War of the Katzenelnbogen Succession

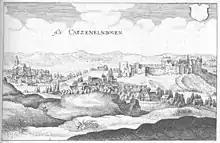
Katzenelnbogen in 1655

The origins of the conflict lay in the engagement of John V, Count of Nassau-Siegen to Elisabeth of Hesse-Marburg in 1471. On this occasion, Philipp I, Count of Katzenelnbogen had stipulated that Katzenelnbogen would fall to the House of Nassau if the branch of Elisabeth's father Henry III, Landgrave of Upper Hesse would go extinct. At the eventual marriage treaty between John and Elisabeth in 1482, they had renounced Elisabeth's inheritance, with the exception of the maternal share. However, after Henry III died in 1483, his widow Anna modified the paternal inheritance of Katzenelnbogen in favour of her son William III "the Younger" of Upper Hesse, a provision that conflicted with the 1471 engagement treaty and the 1482 marriage treaty of her daughter Elisabeth with John. Moreover, William III also concluded an inheritance treaty on Katzenelnbogen with the Electors of Saxony and Brandenburg, under which he would compensate his sisters Elisabeth and Matilda of Hesse (married to John II, Duke of Cleves) with 50,000 florins. Matilda would eventually renounce her share of the inheritance, but John of Nassau-Siegen protested on behalf of his wife Elisabeth against this course of action in 1488.